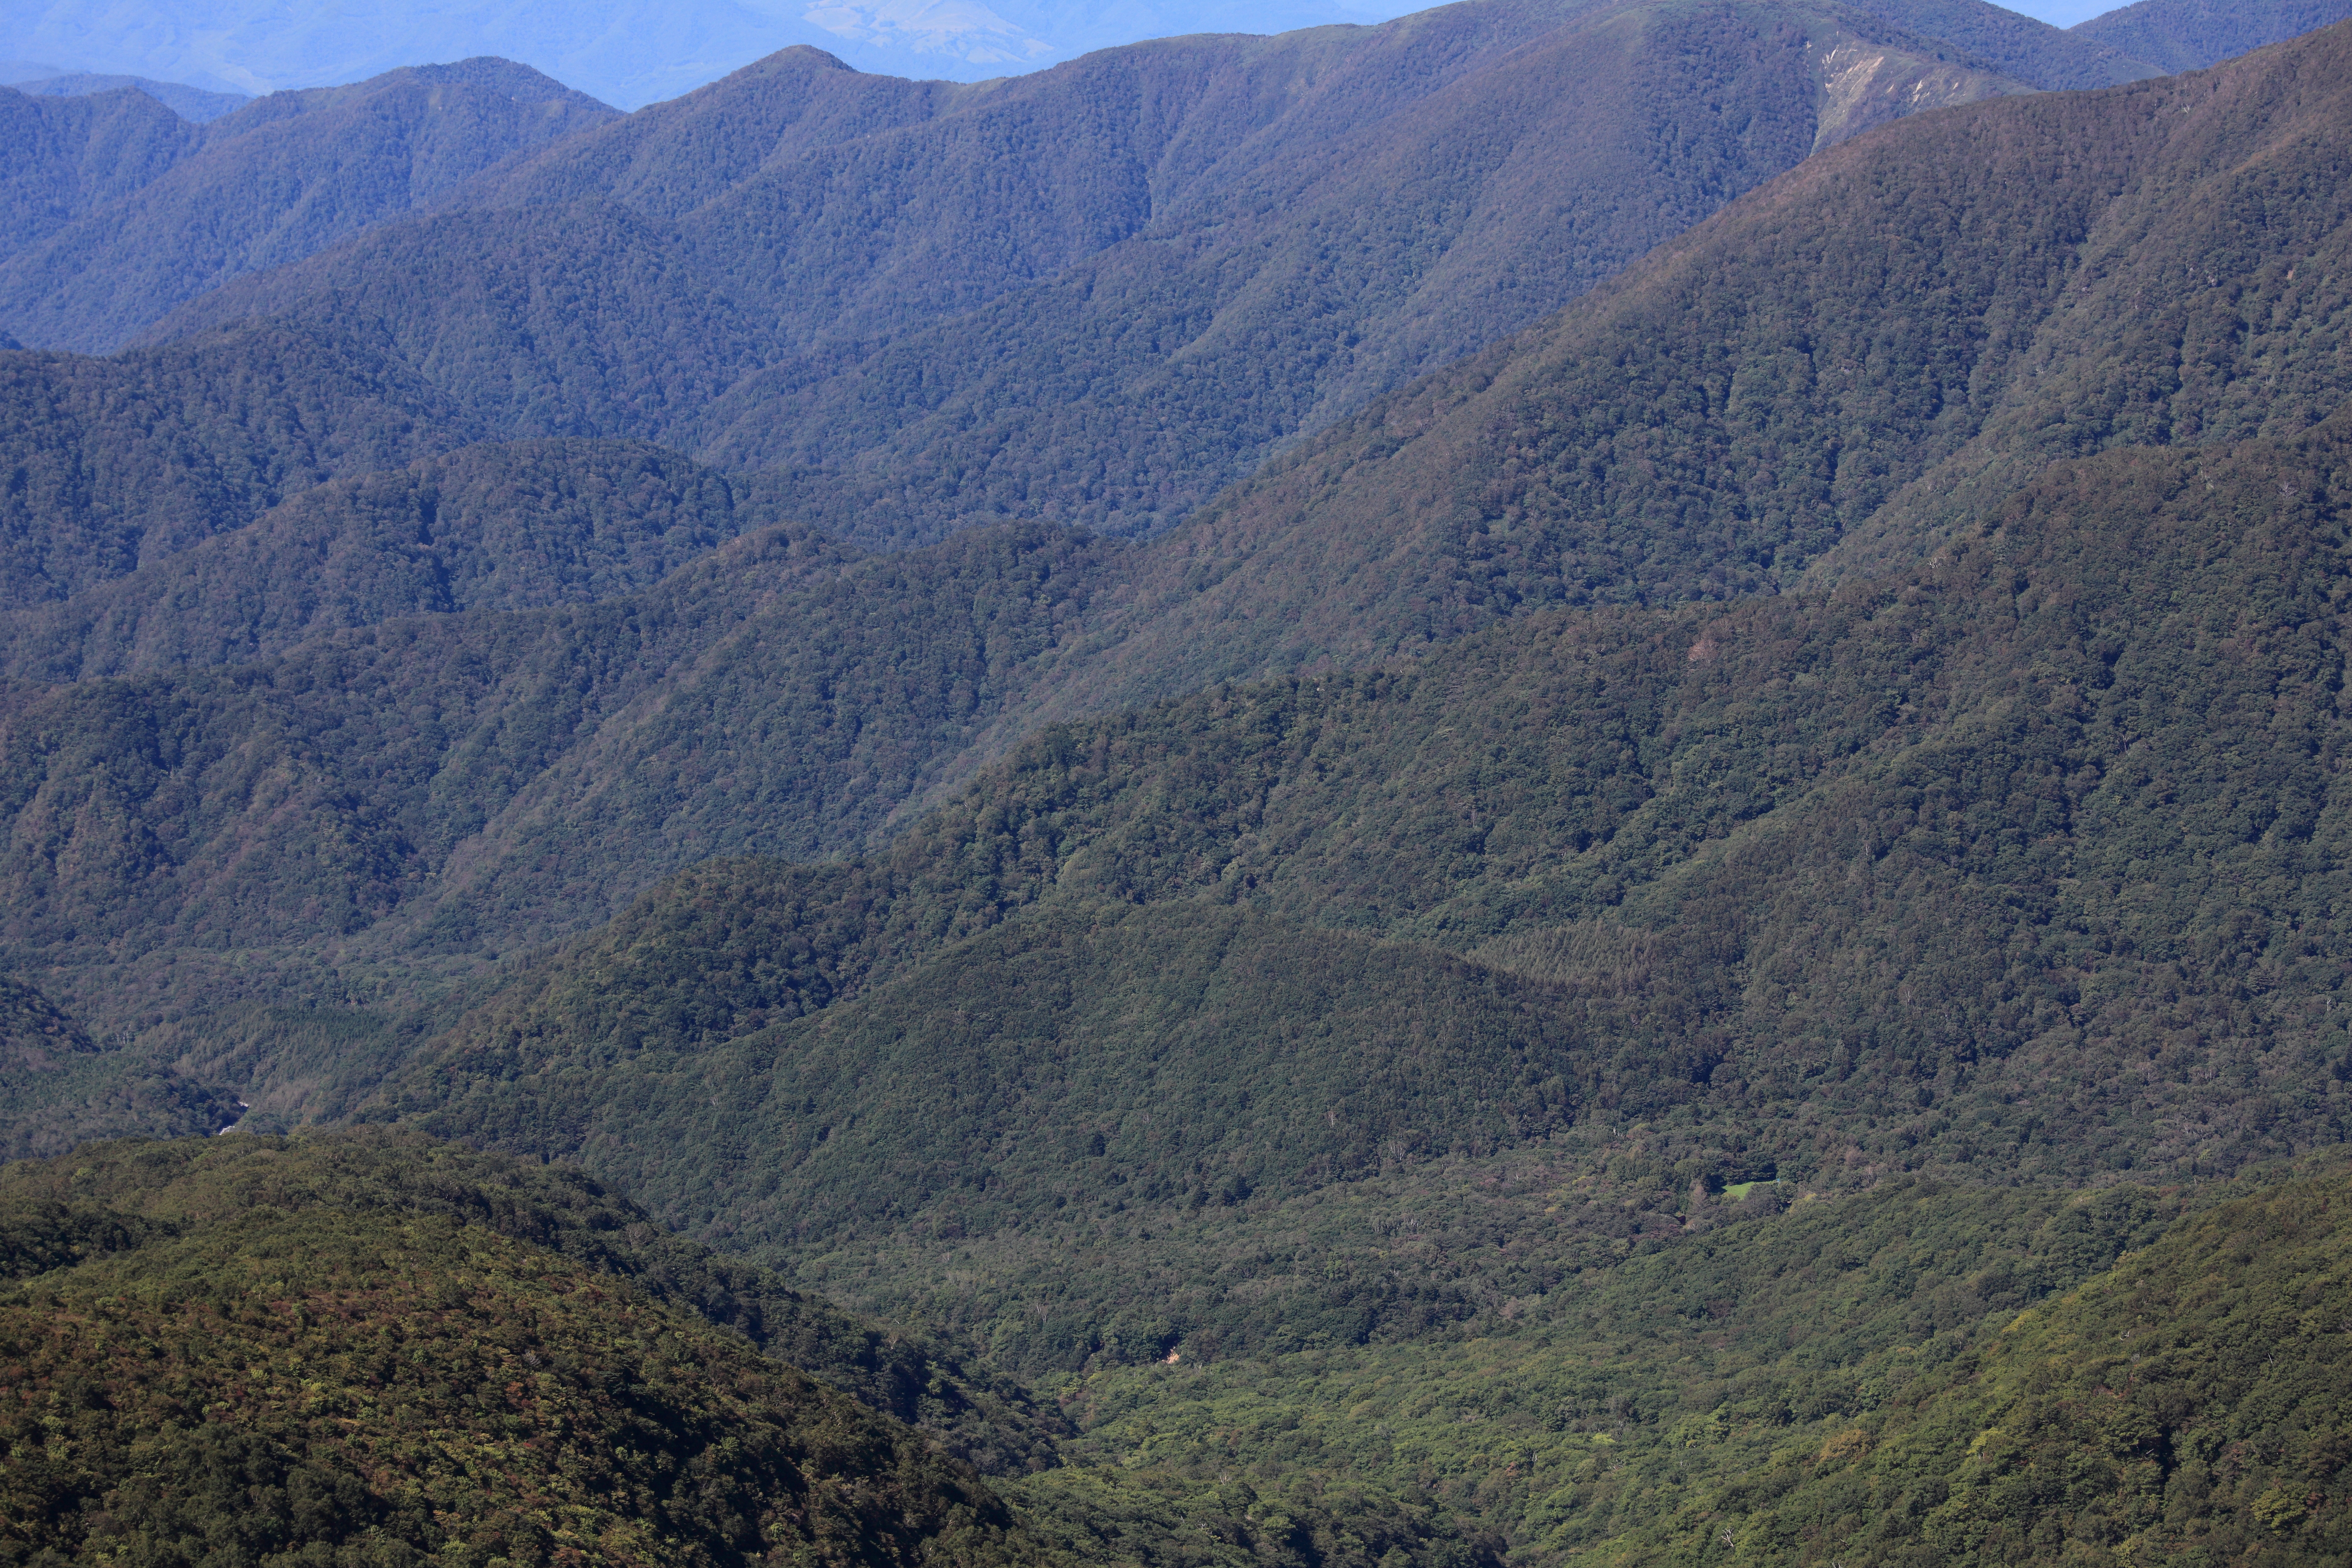
landscape, tree, nature, forest, wilderness, mountain, hill, valley, mountain range, high, ridge, summit, cool image, geology, plateau, tochigi, 5d, hires, fell, habitat, loch, markii, ecosystem, hi, res, resolution, nasu, chausudake, landform, mountain pass, natural environment, geographical feature, mountainous landforms